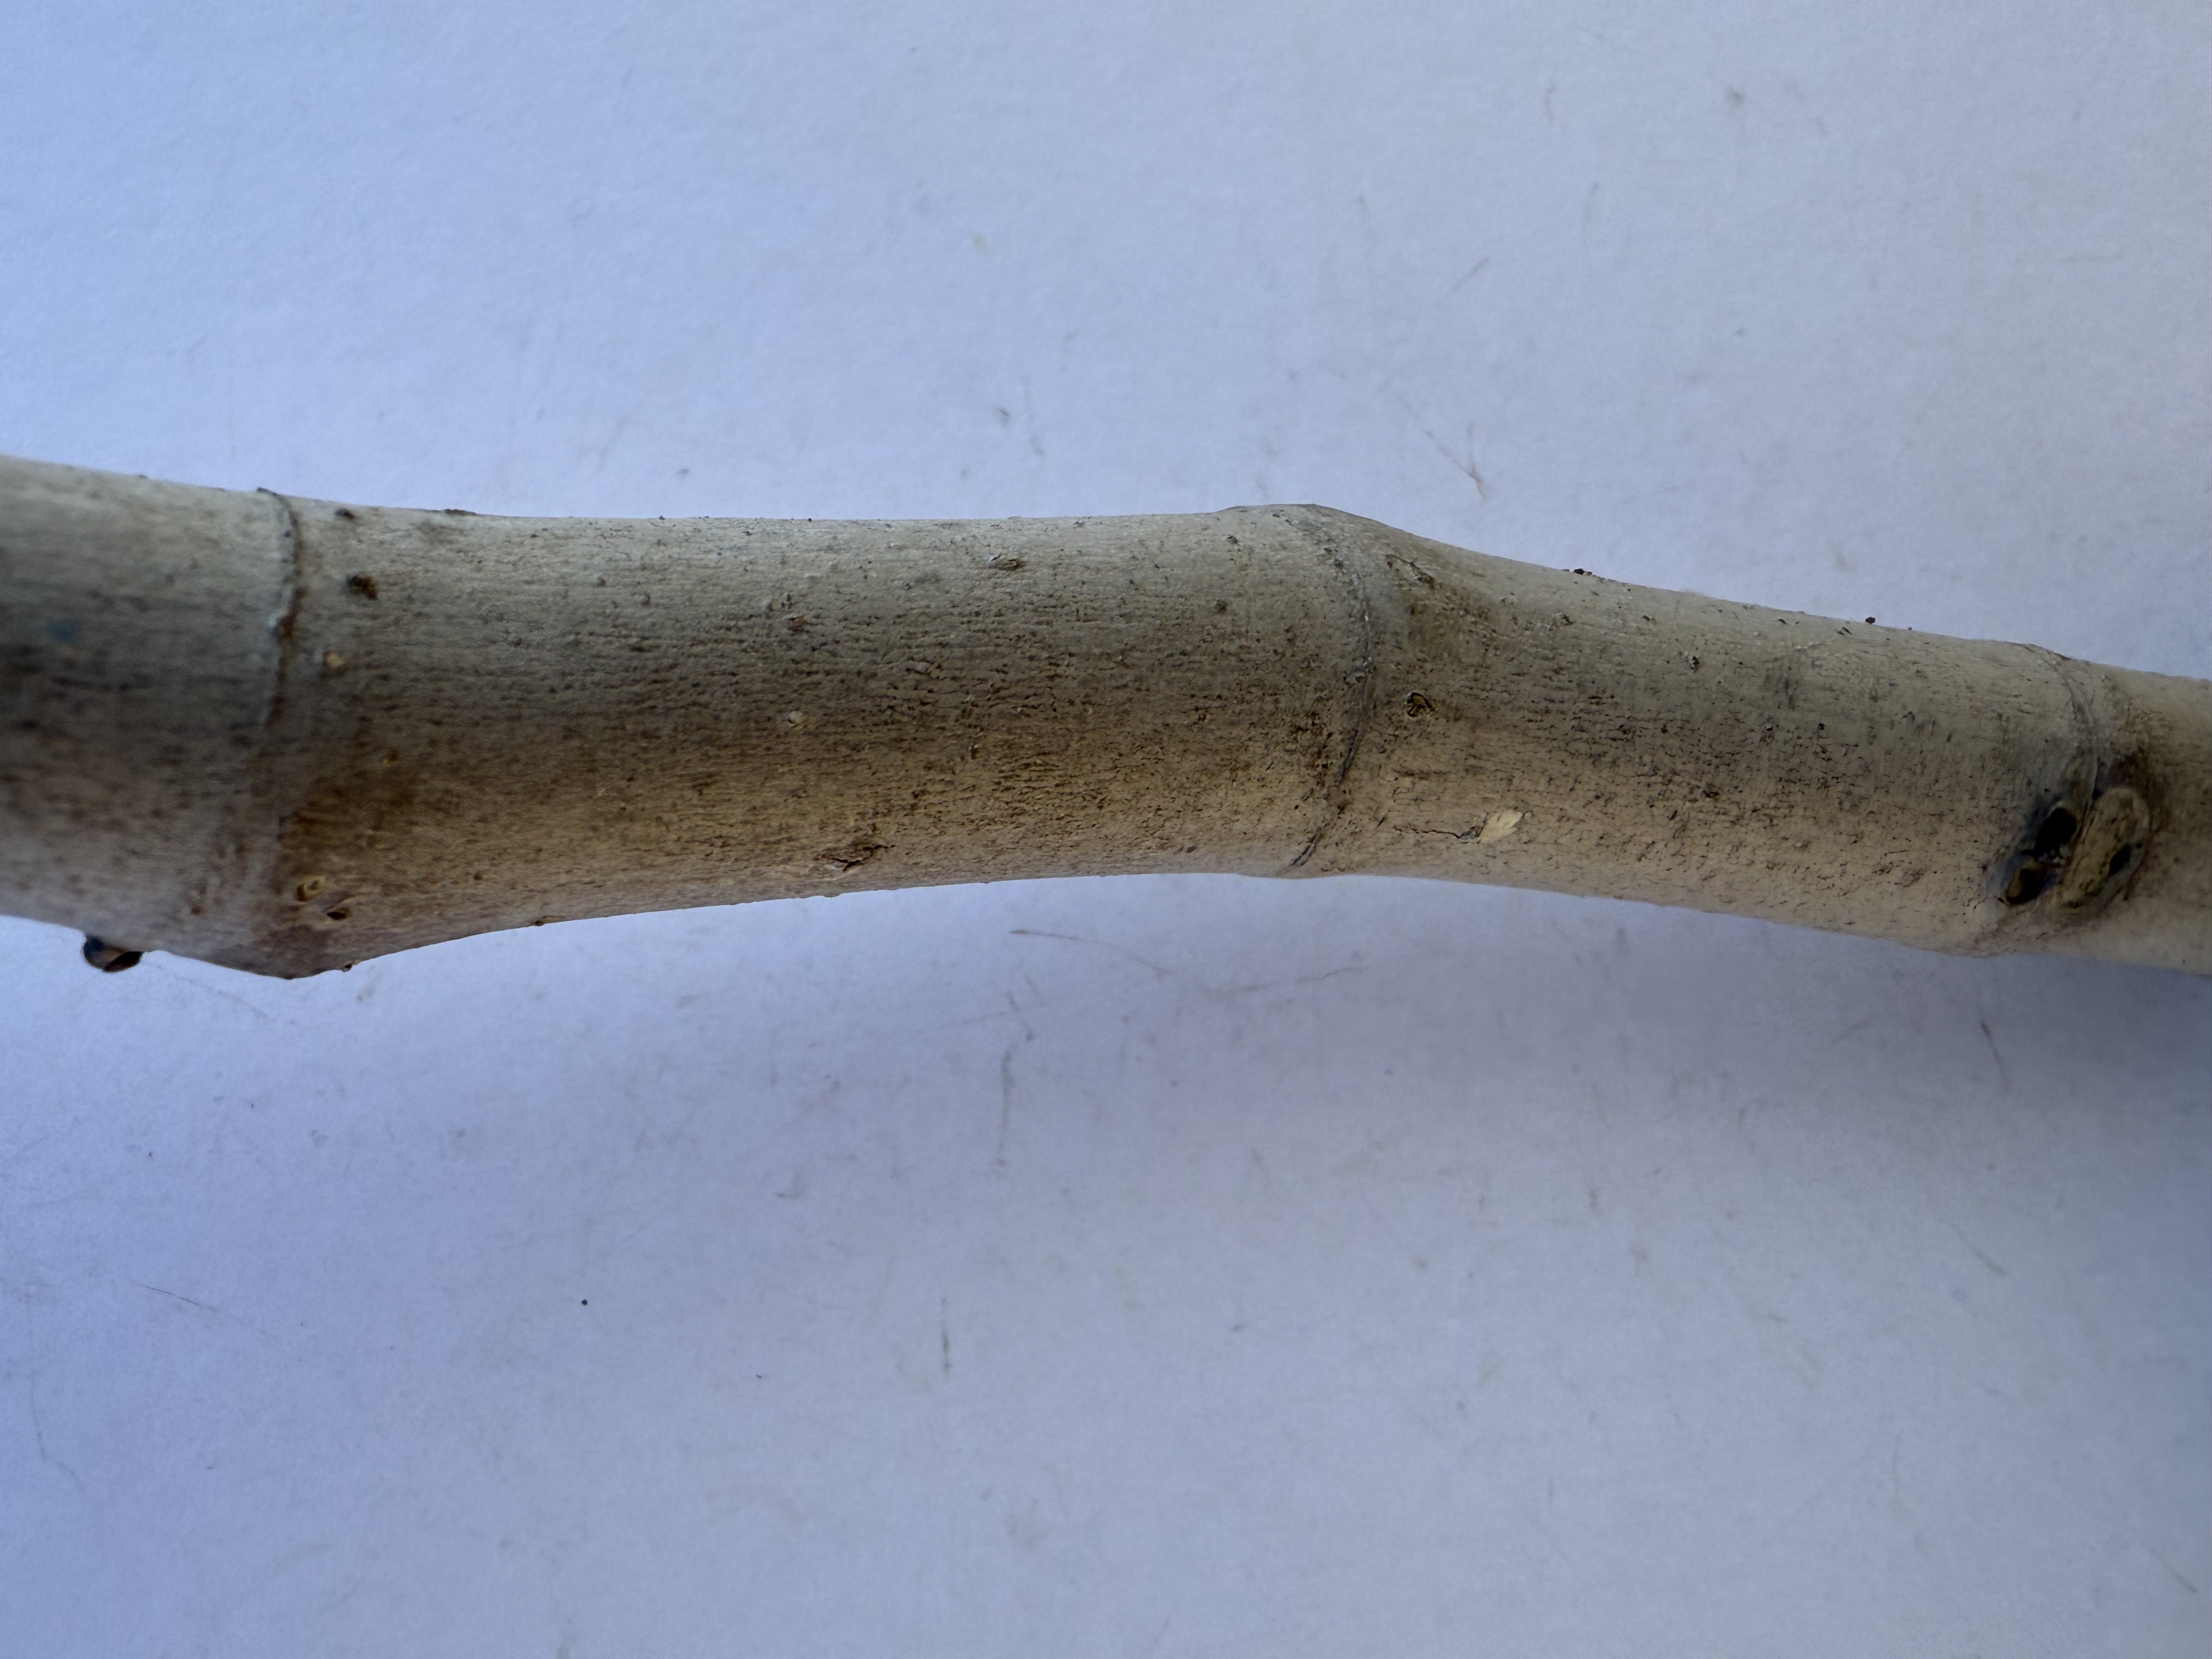
Variety: Bardacik Fig